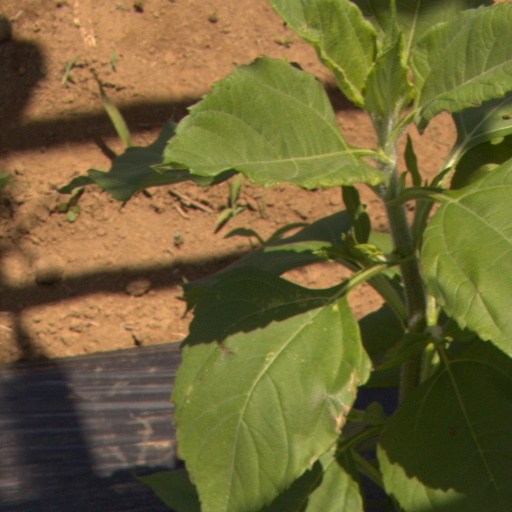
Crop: Jerusalem artichoke